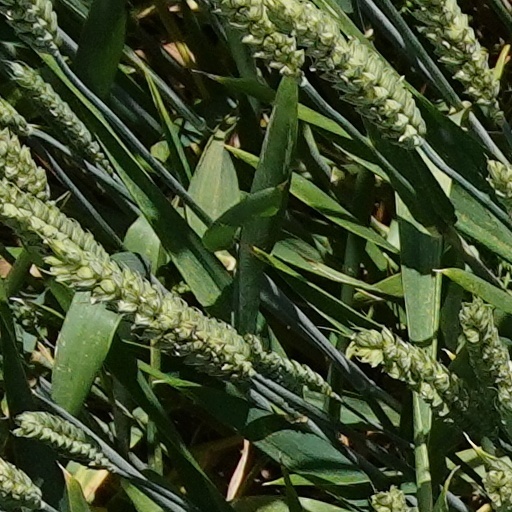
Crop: wheat